Friendship bracelet

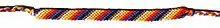
Friendship bracelet – easy stripe form

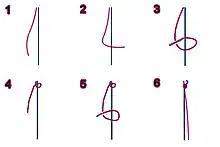
Step-by-step diagram of basic knot associated with friendship bracelets

A friendship bracelet is a decorative bracelet given by one person to another as a symbol of friendship. Friendship bracelets are often handmade, usually of embroidery floss or thread and are a type of macramé. There are various styles and patterns, but most are based on the same simple half-hitch knot. They represent a friendship that is strong and everlasting.